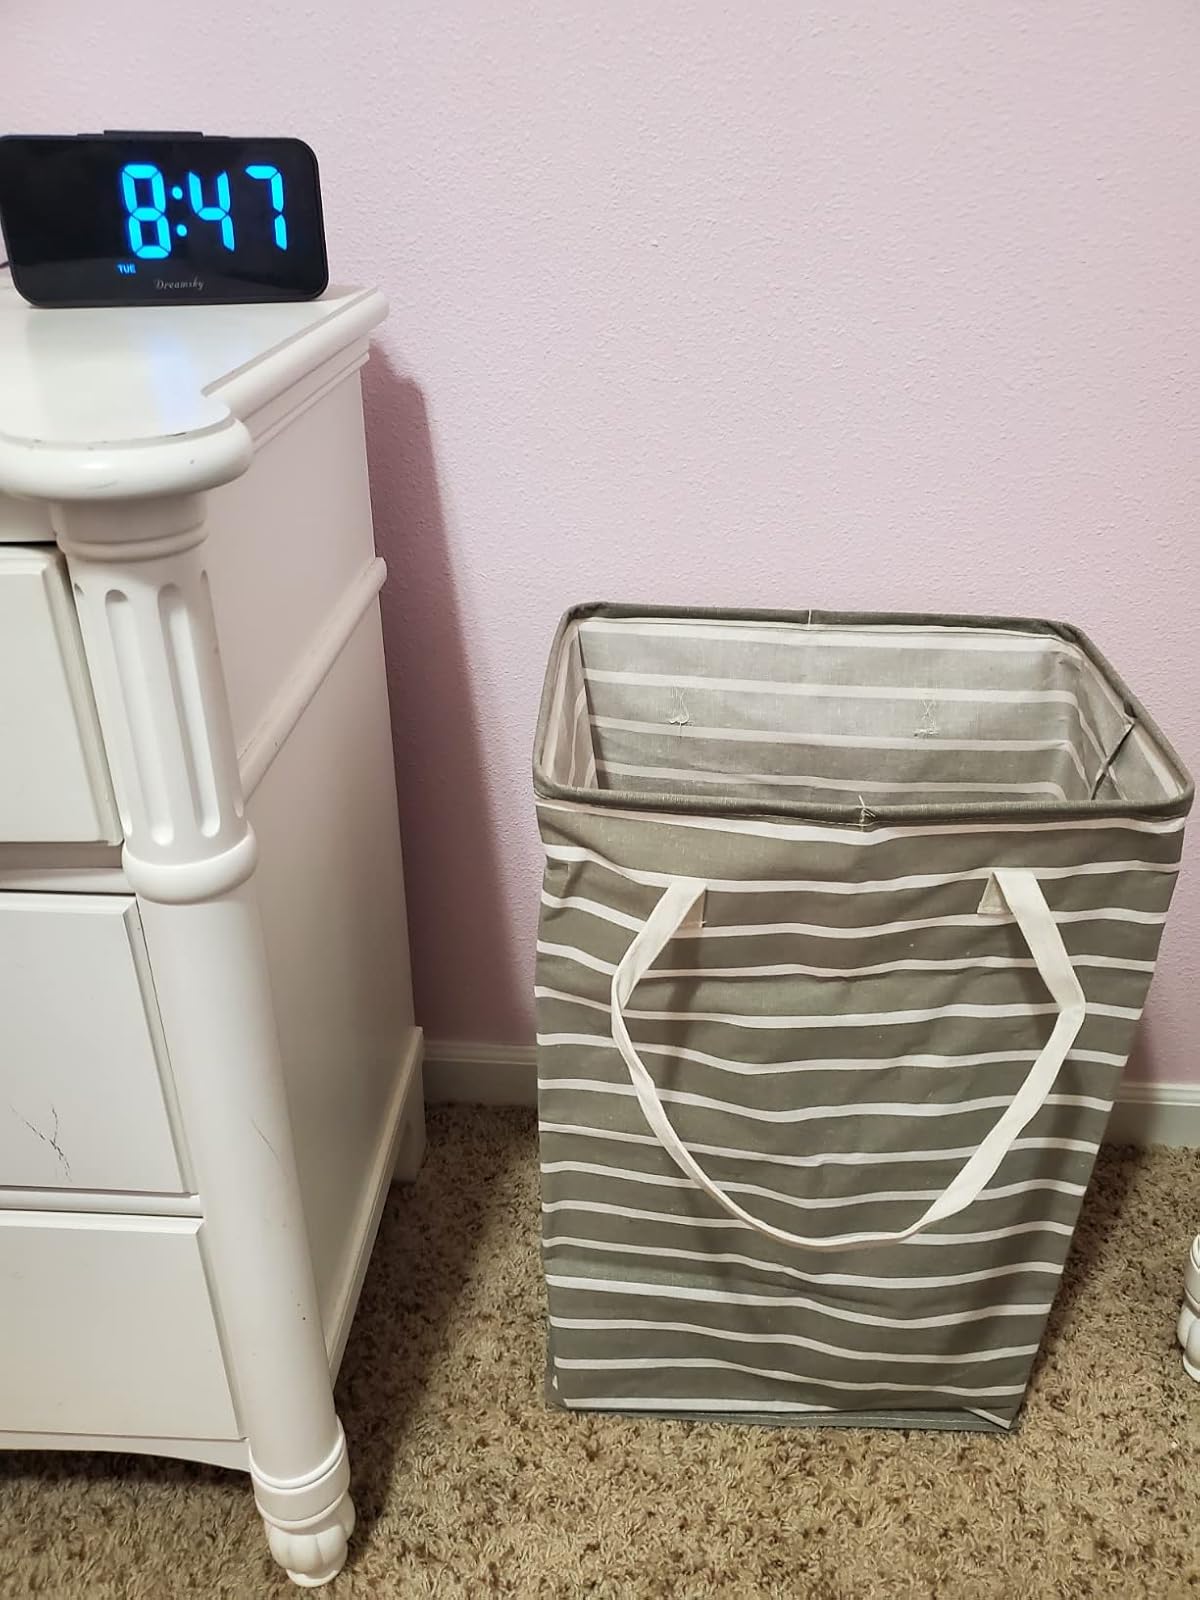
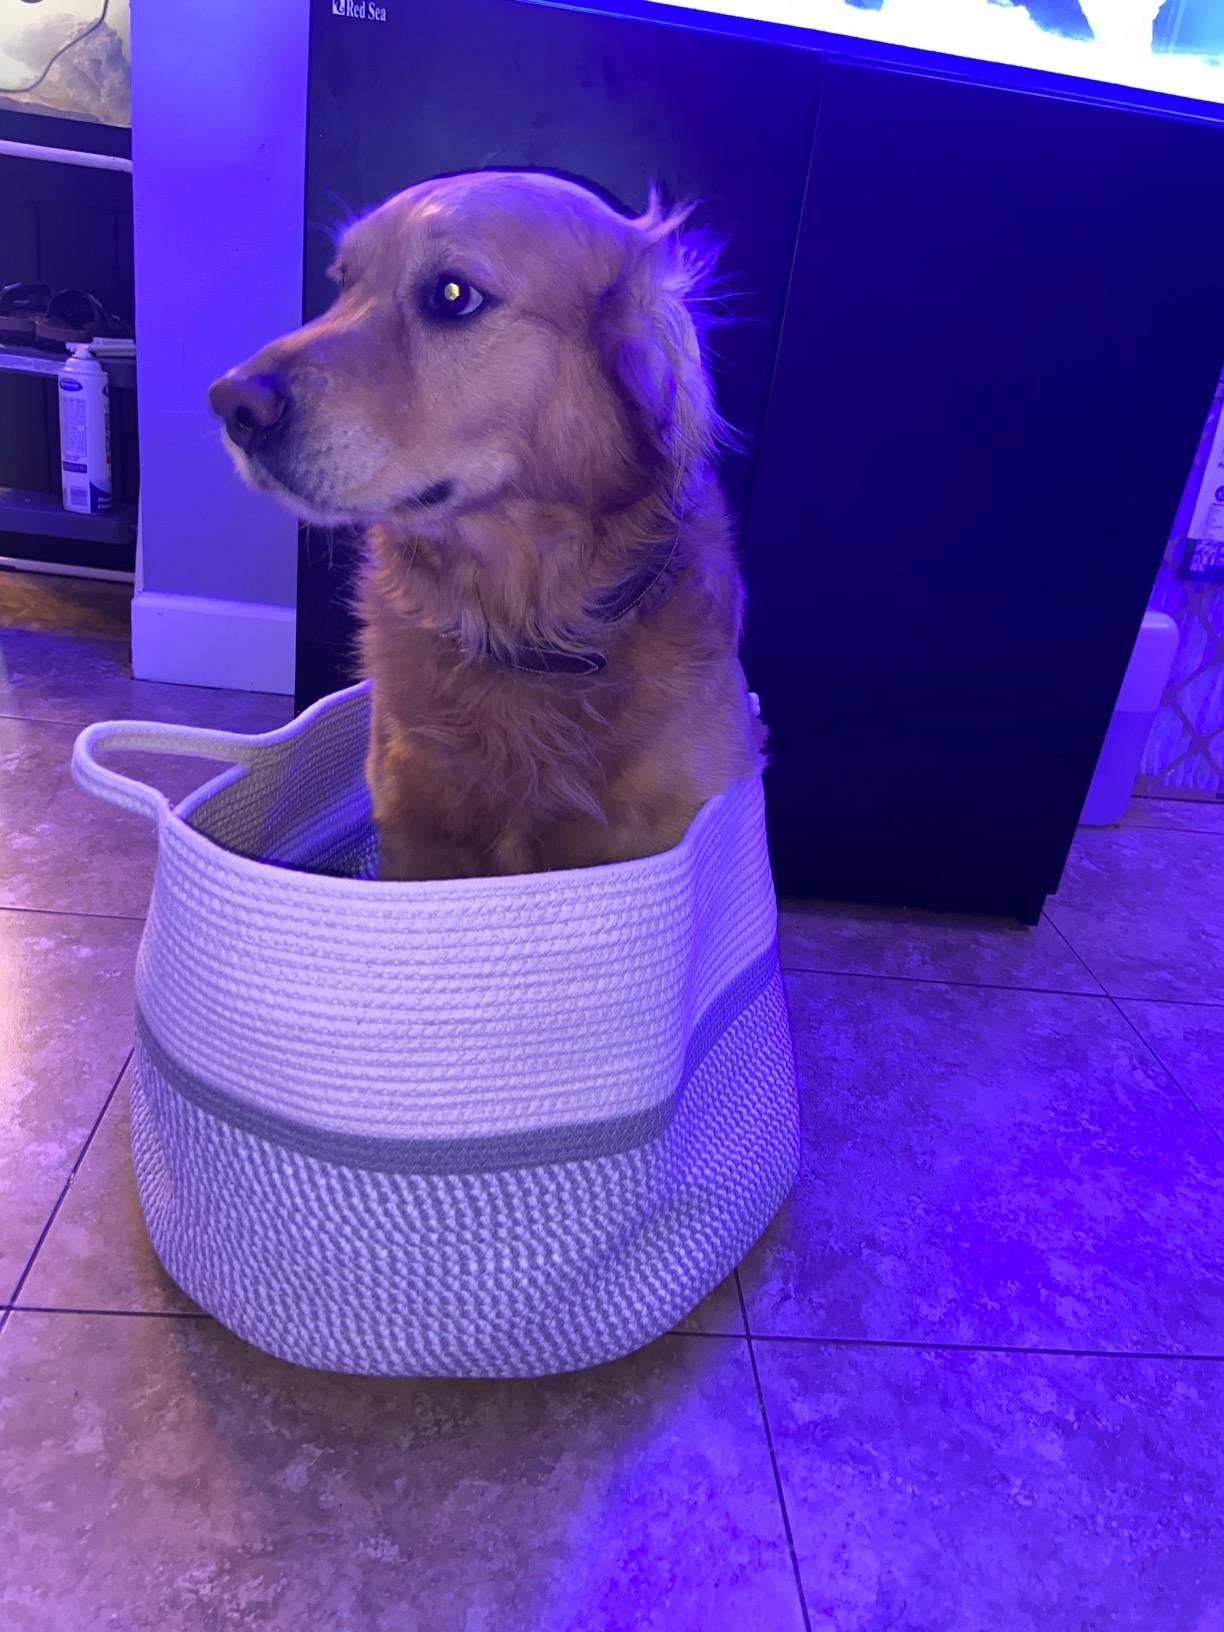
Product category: items_hamper
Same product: no